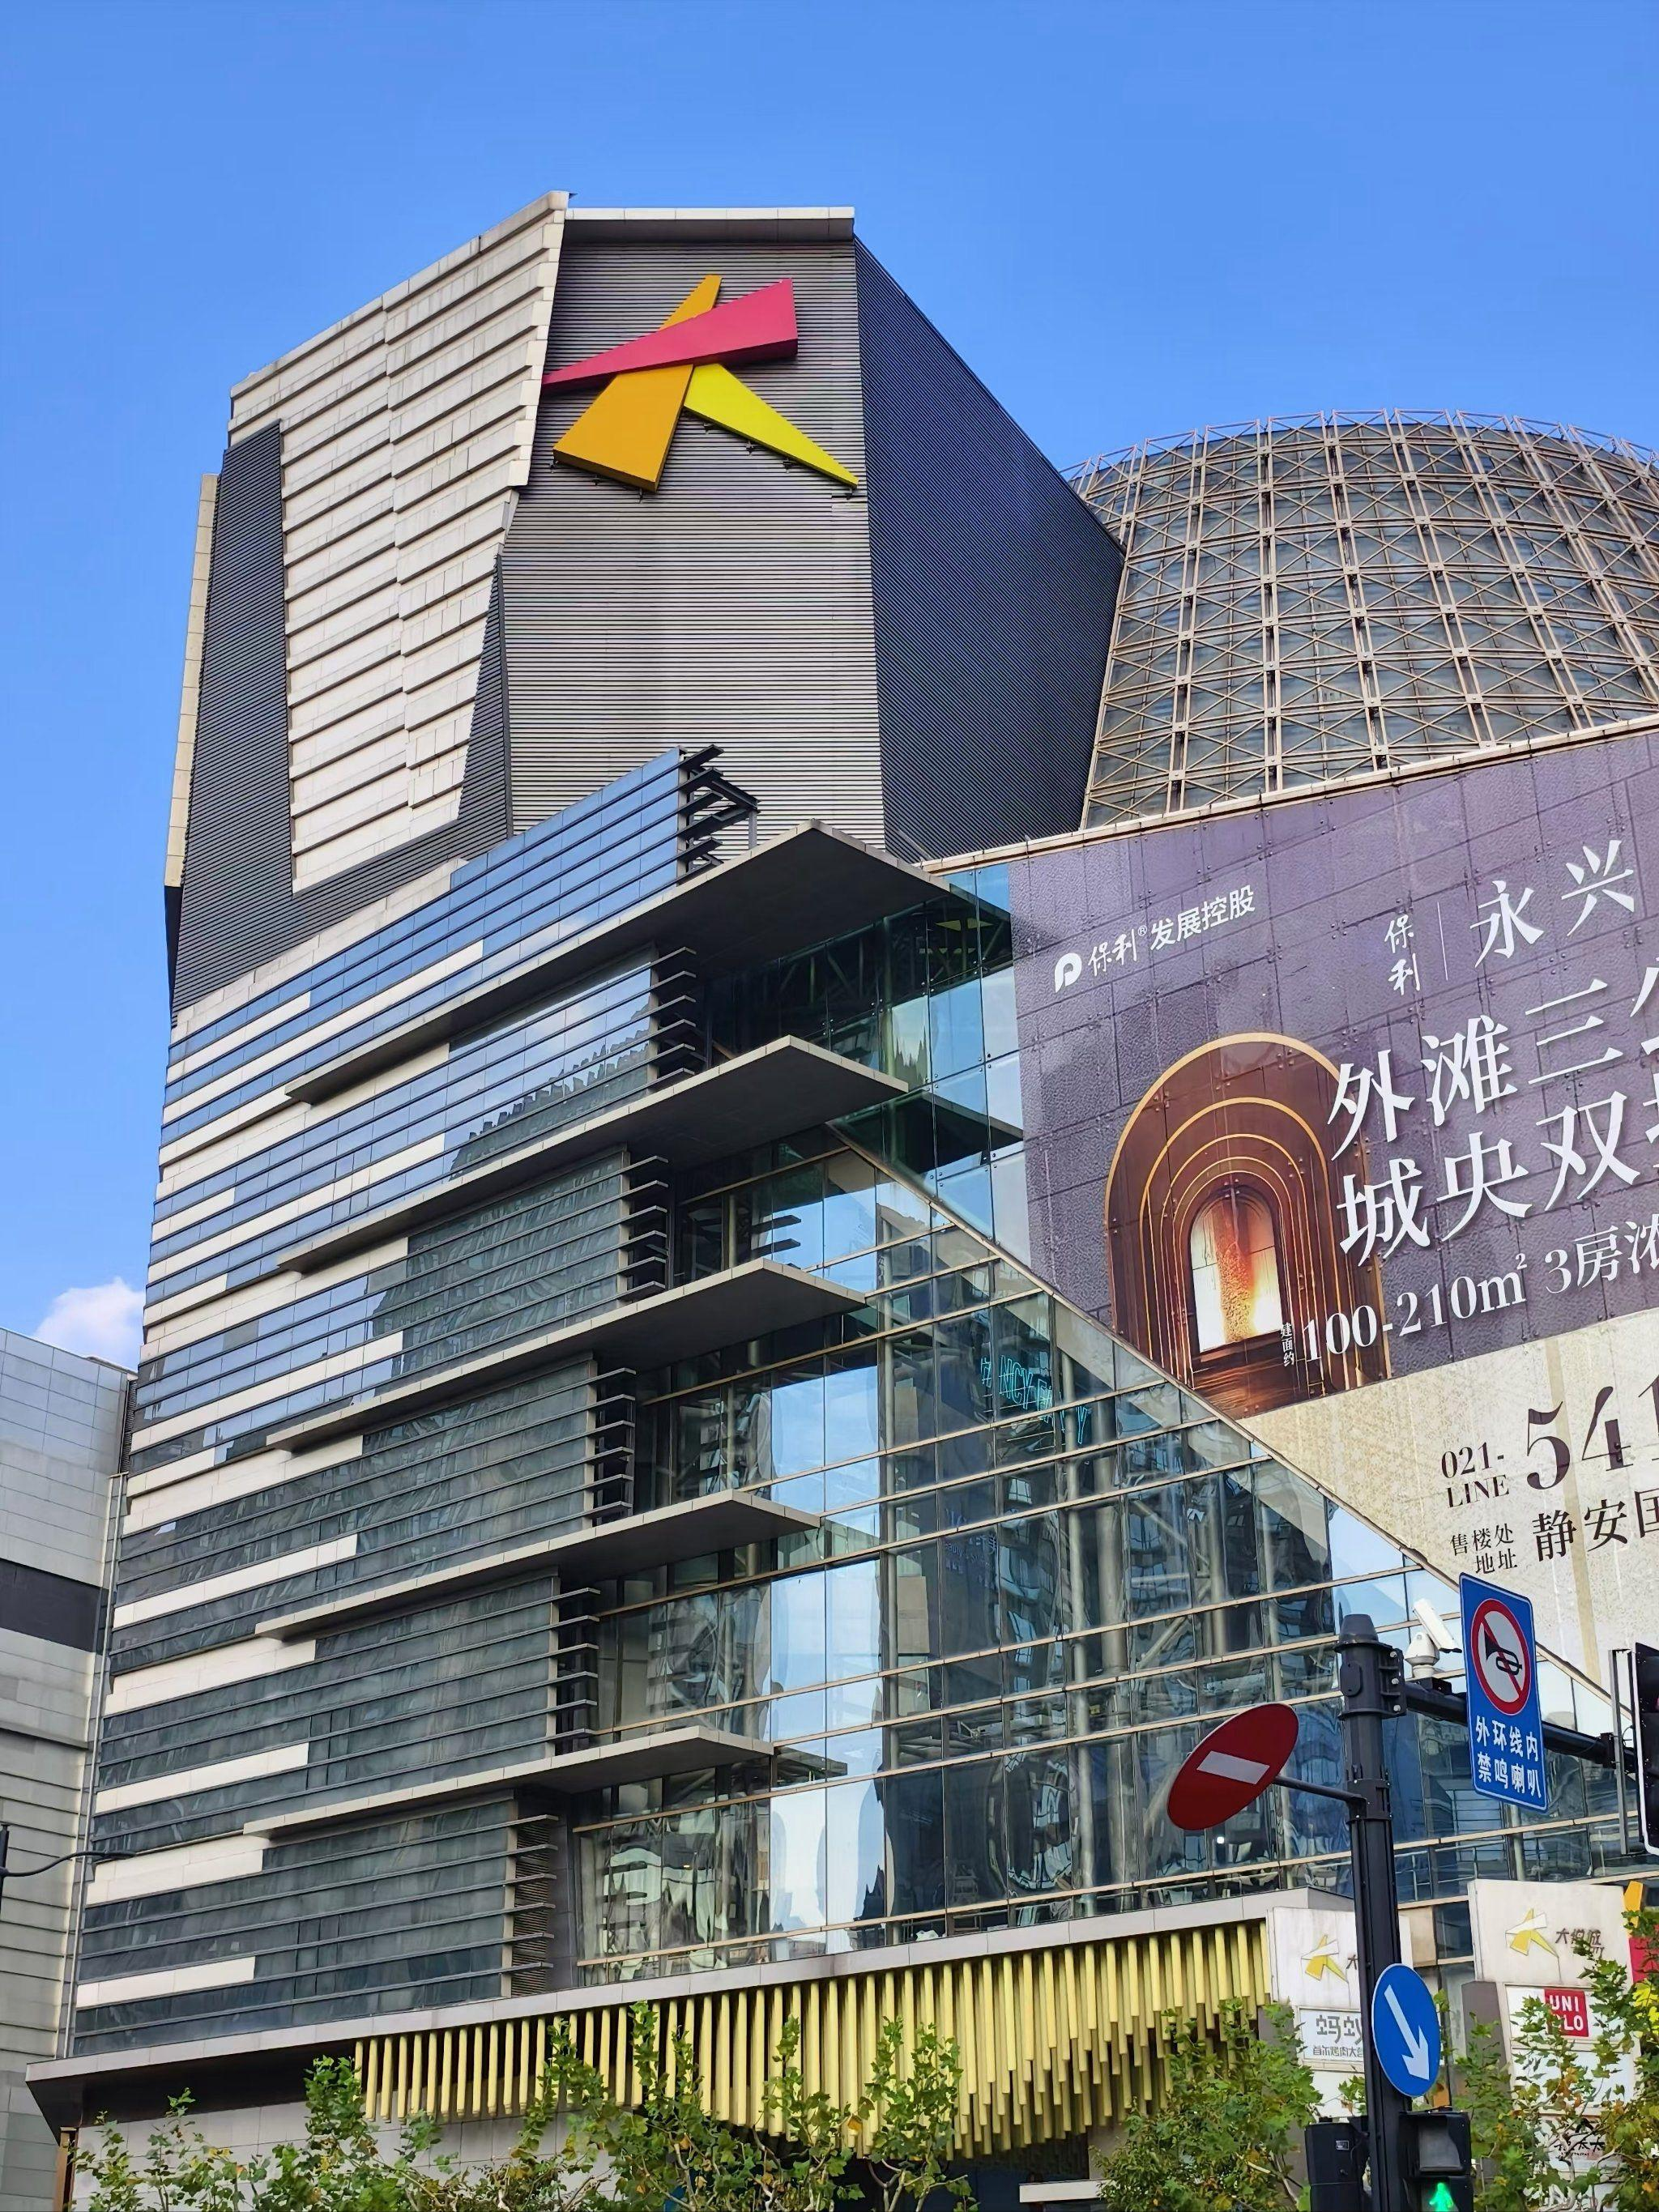
地标名称：上海静安大悦城
所在城市：上海市·静安区